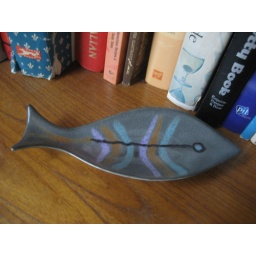
I am so in love with this really really cute Bennington Potters fish dish I found at the thrift.